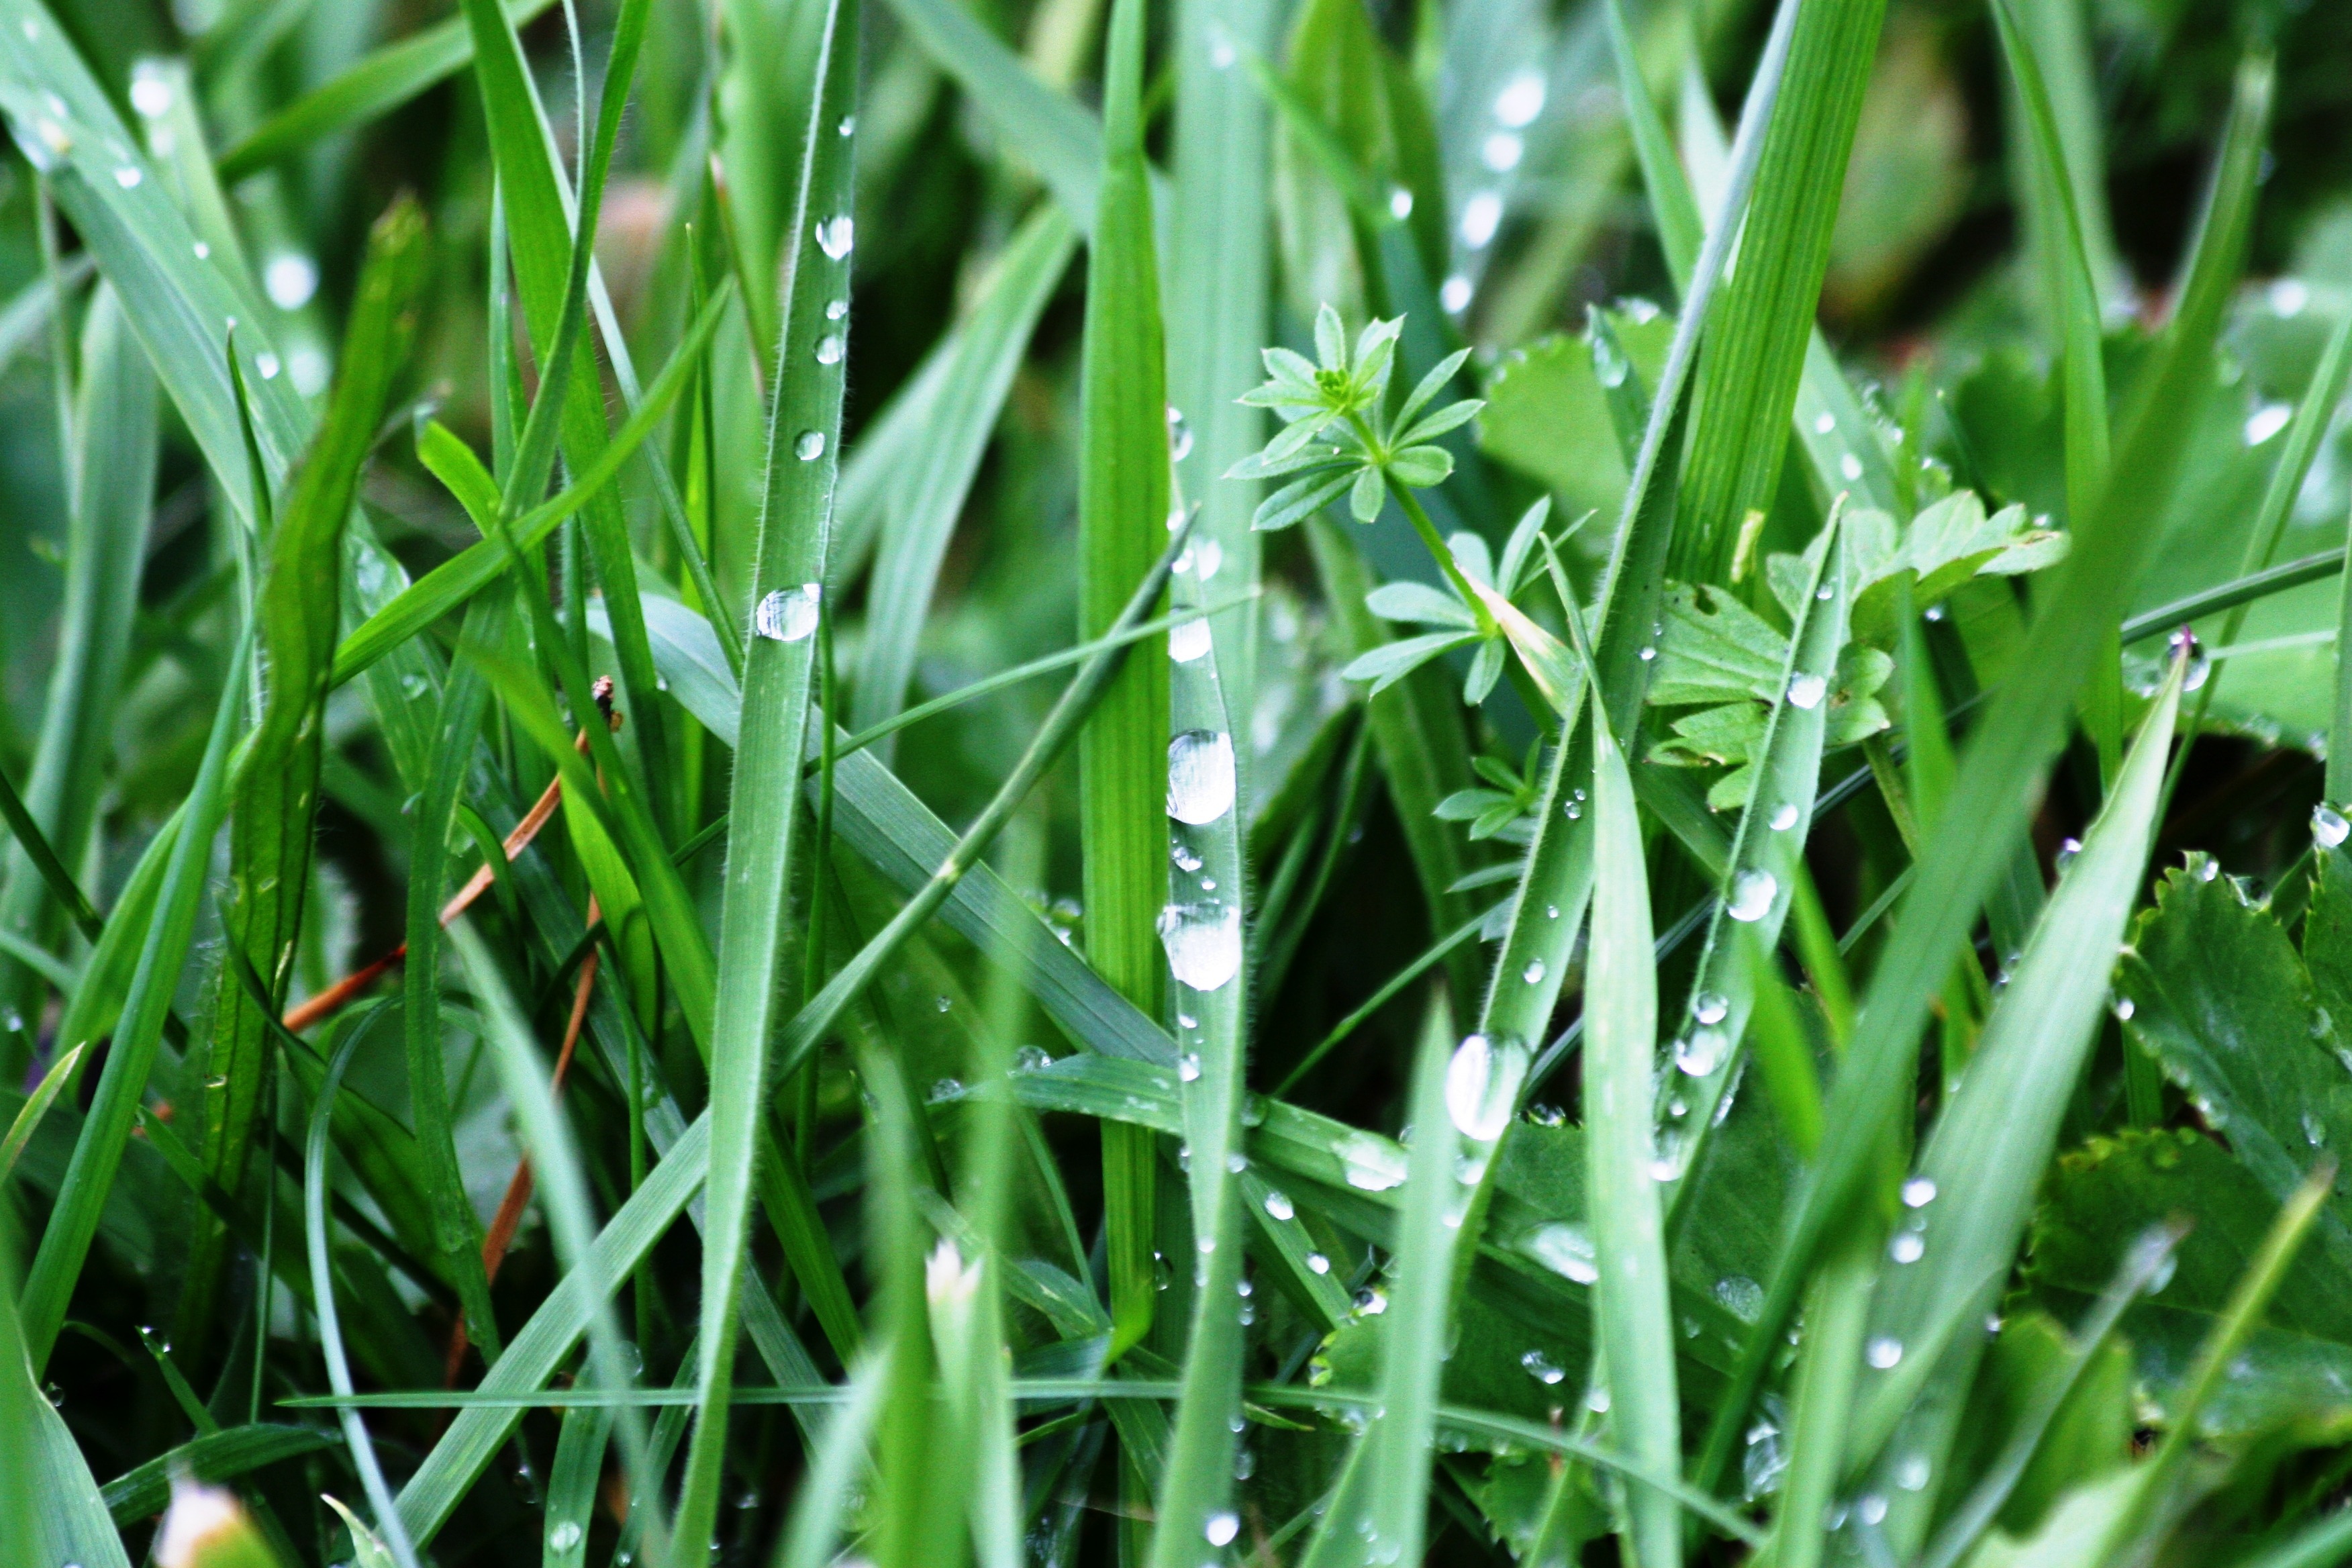
nature, grass, dew, plant, lawn, meadow, leaf, flower, raindrop, wet, green, herb, close, drip, moisture, macro photography, flowering plant, grass family, plant stem, land plant